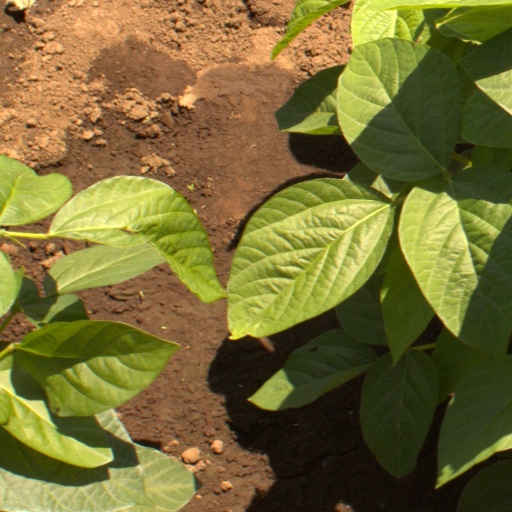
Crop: soybean